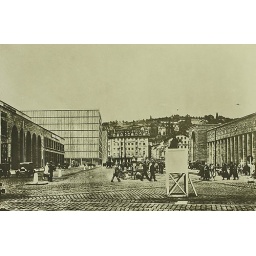
Project for a bank and office building in Stuttgart, 1928